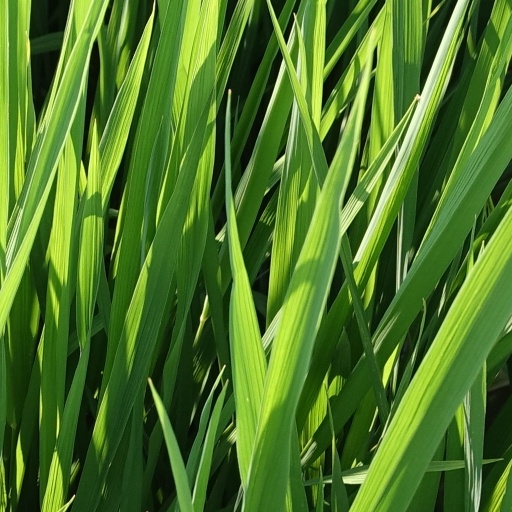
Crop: rice